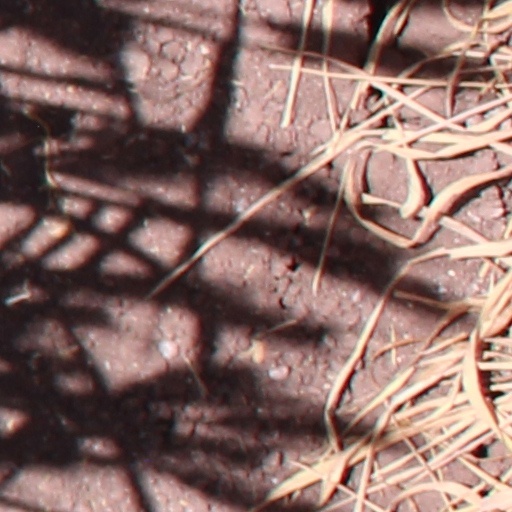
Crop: wheat